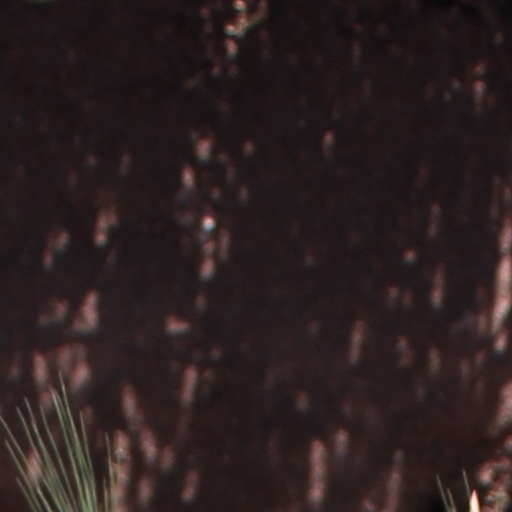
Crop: wheat